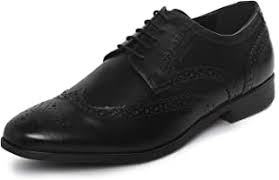
Label: Brogue